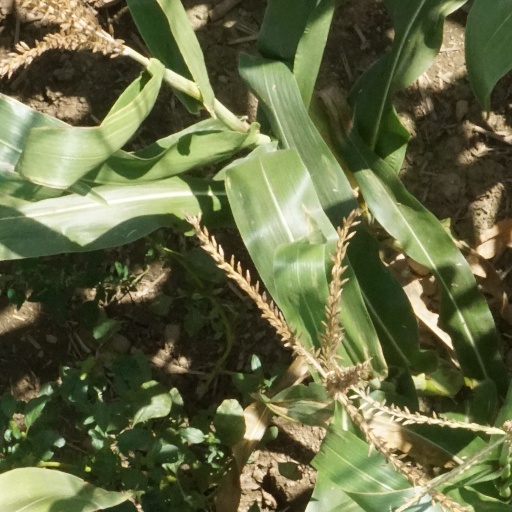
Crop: maize; corn